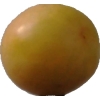
Label: cherry_wax